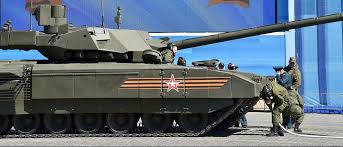
Label: T-14